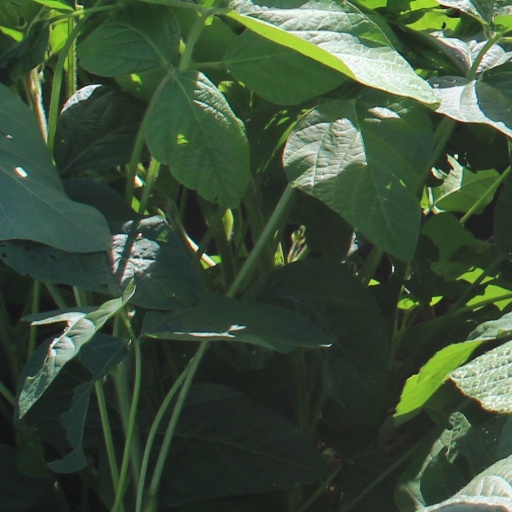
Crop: soybean